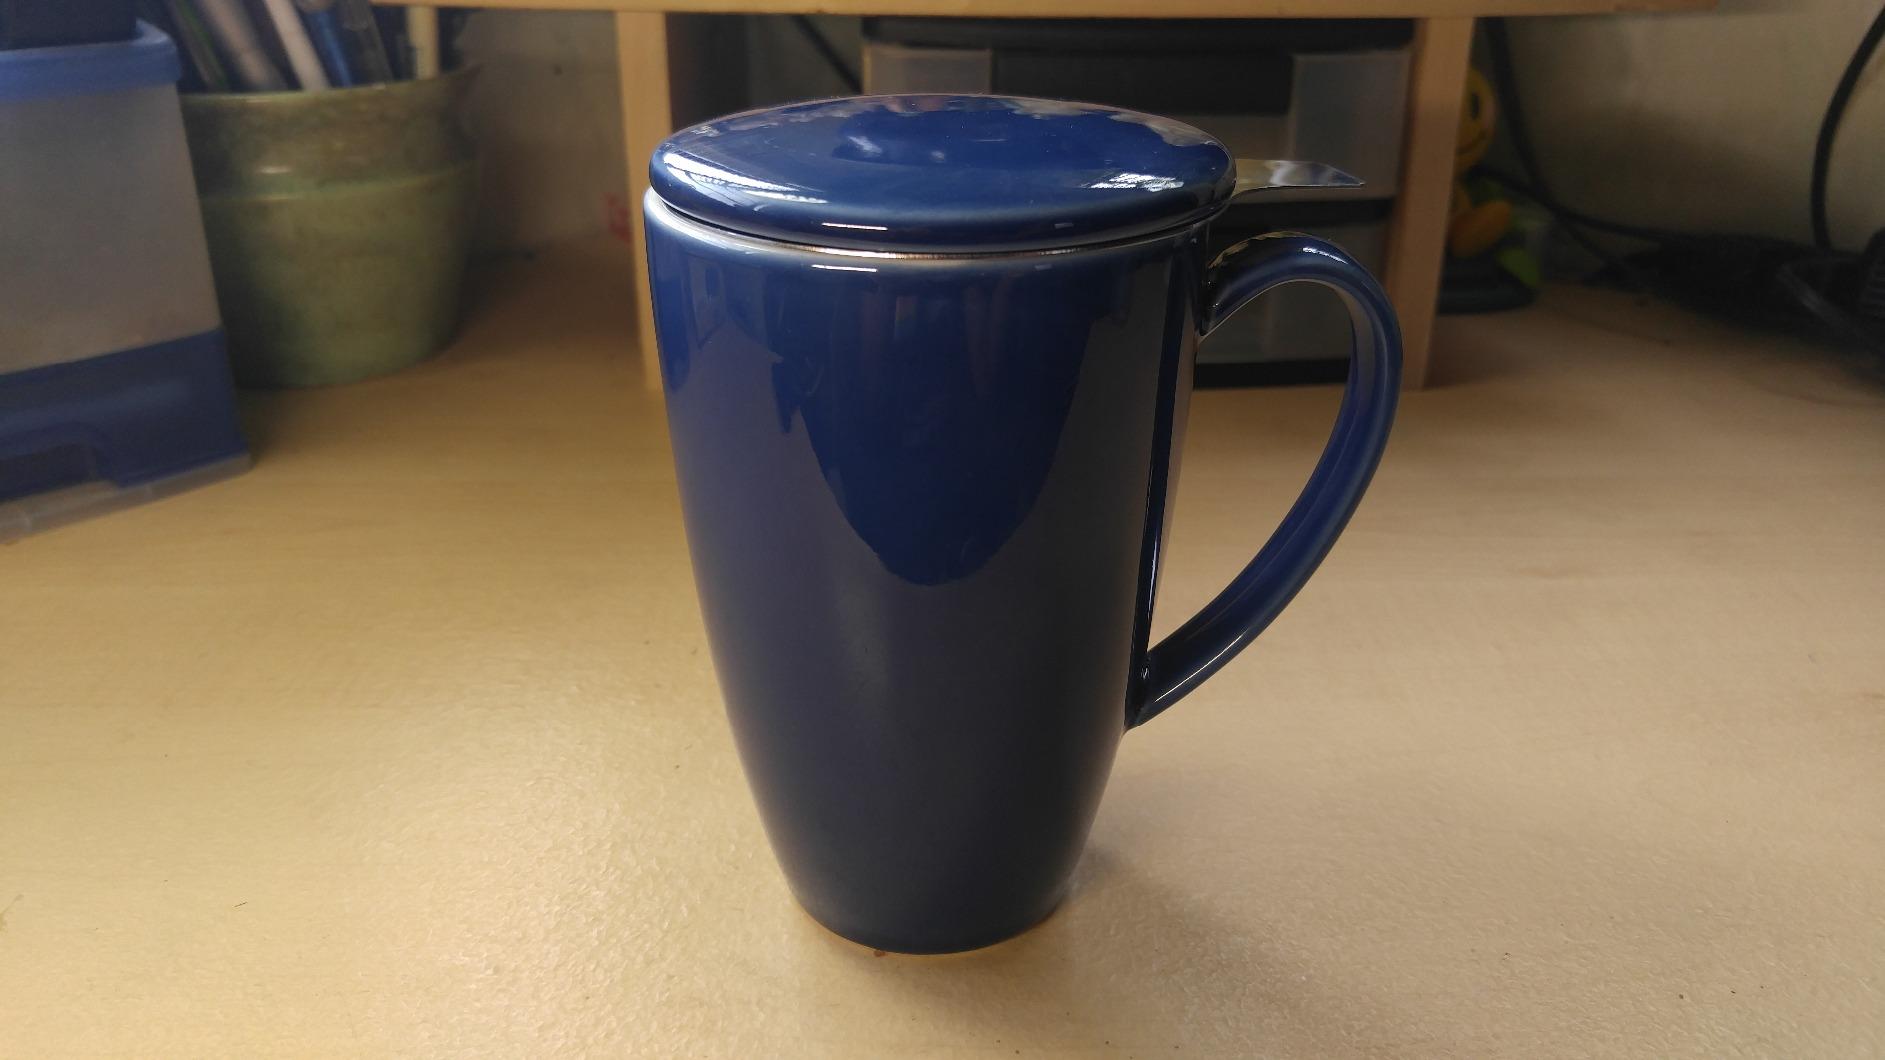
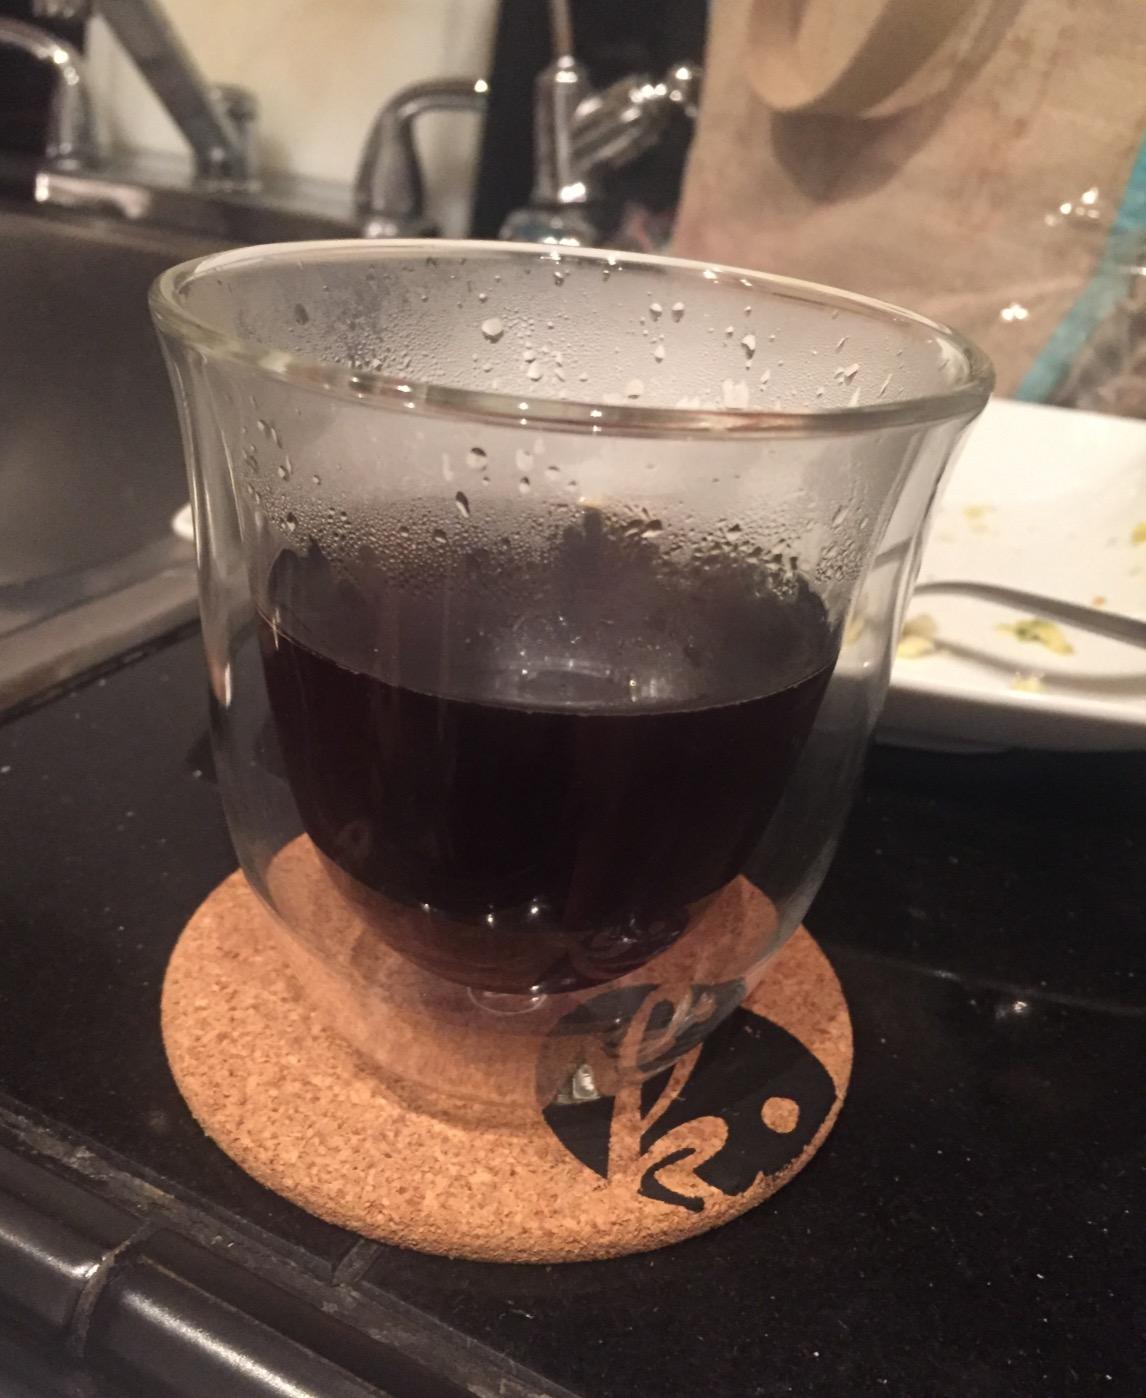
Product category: items_mug
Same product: no